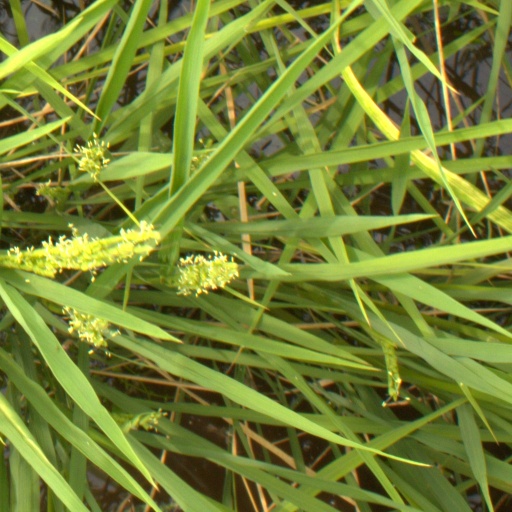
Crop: rice